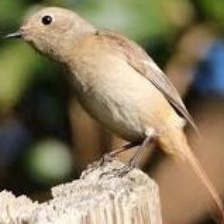
Species: DAURIAN REDSTART
Scientific name: PHOENICURUS AUROREUS